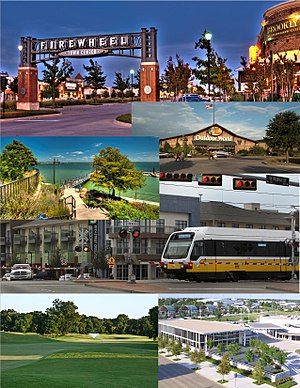
Garland (Texas)
Garland er en amerikansk by og administrativt centrum i det amerikanske county Dallas County, i staten Texas. I 2000 havde byen et indbyggertal på 215.768.